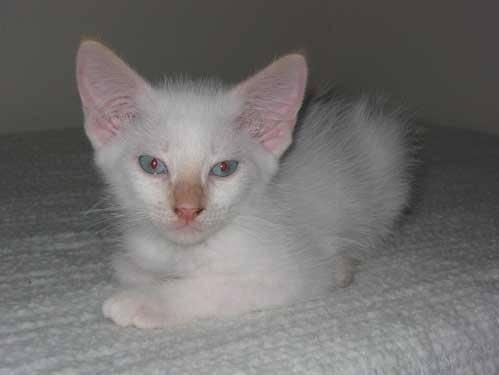
cat